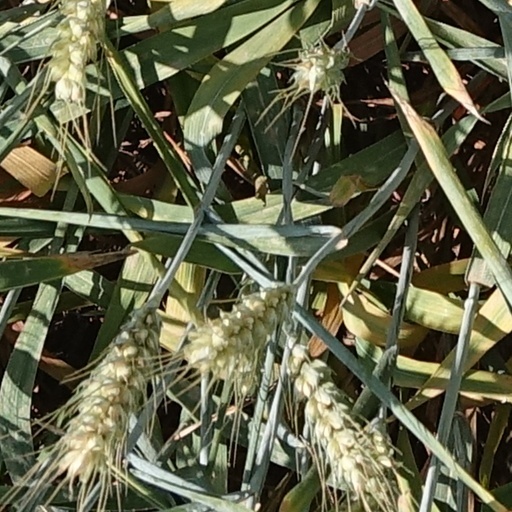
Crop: wheat